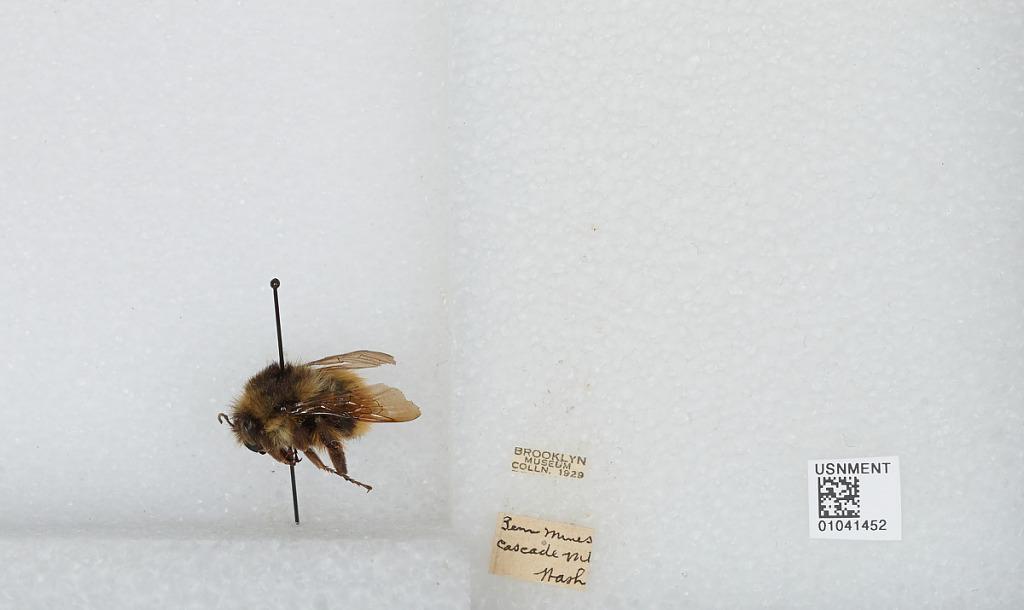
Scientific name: Bombus sp.
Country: United States
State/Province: Washington
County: Pierce
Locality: Cascade Mountains
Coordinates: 46.8953, -121.711